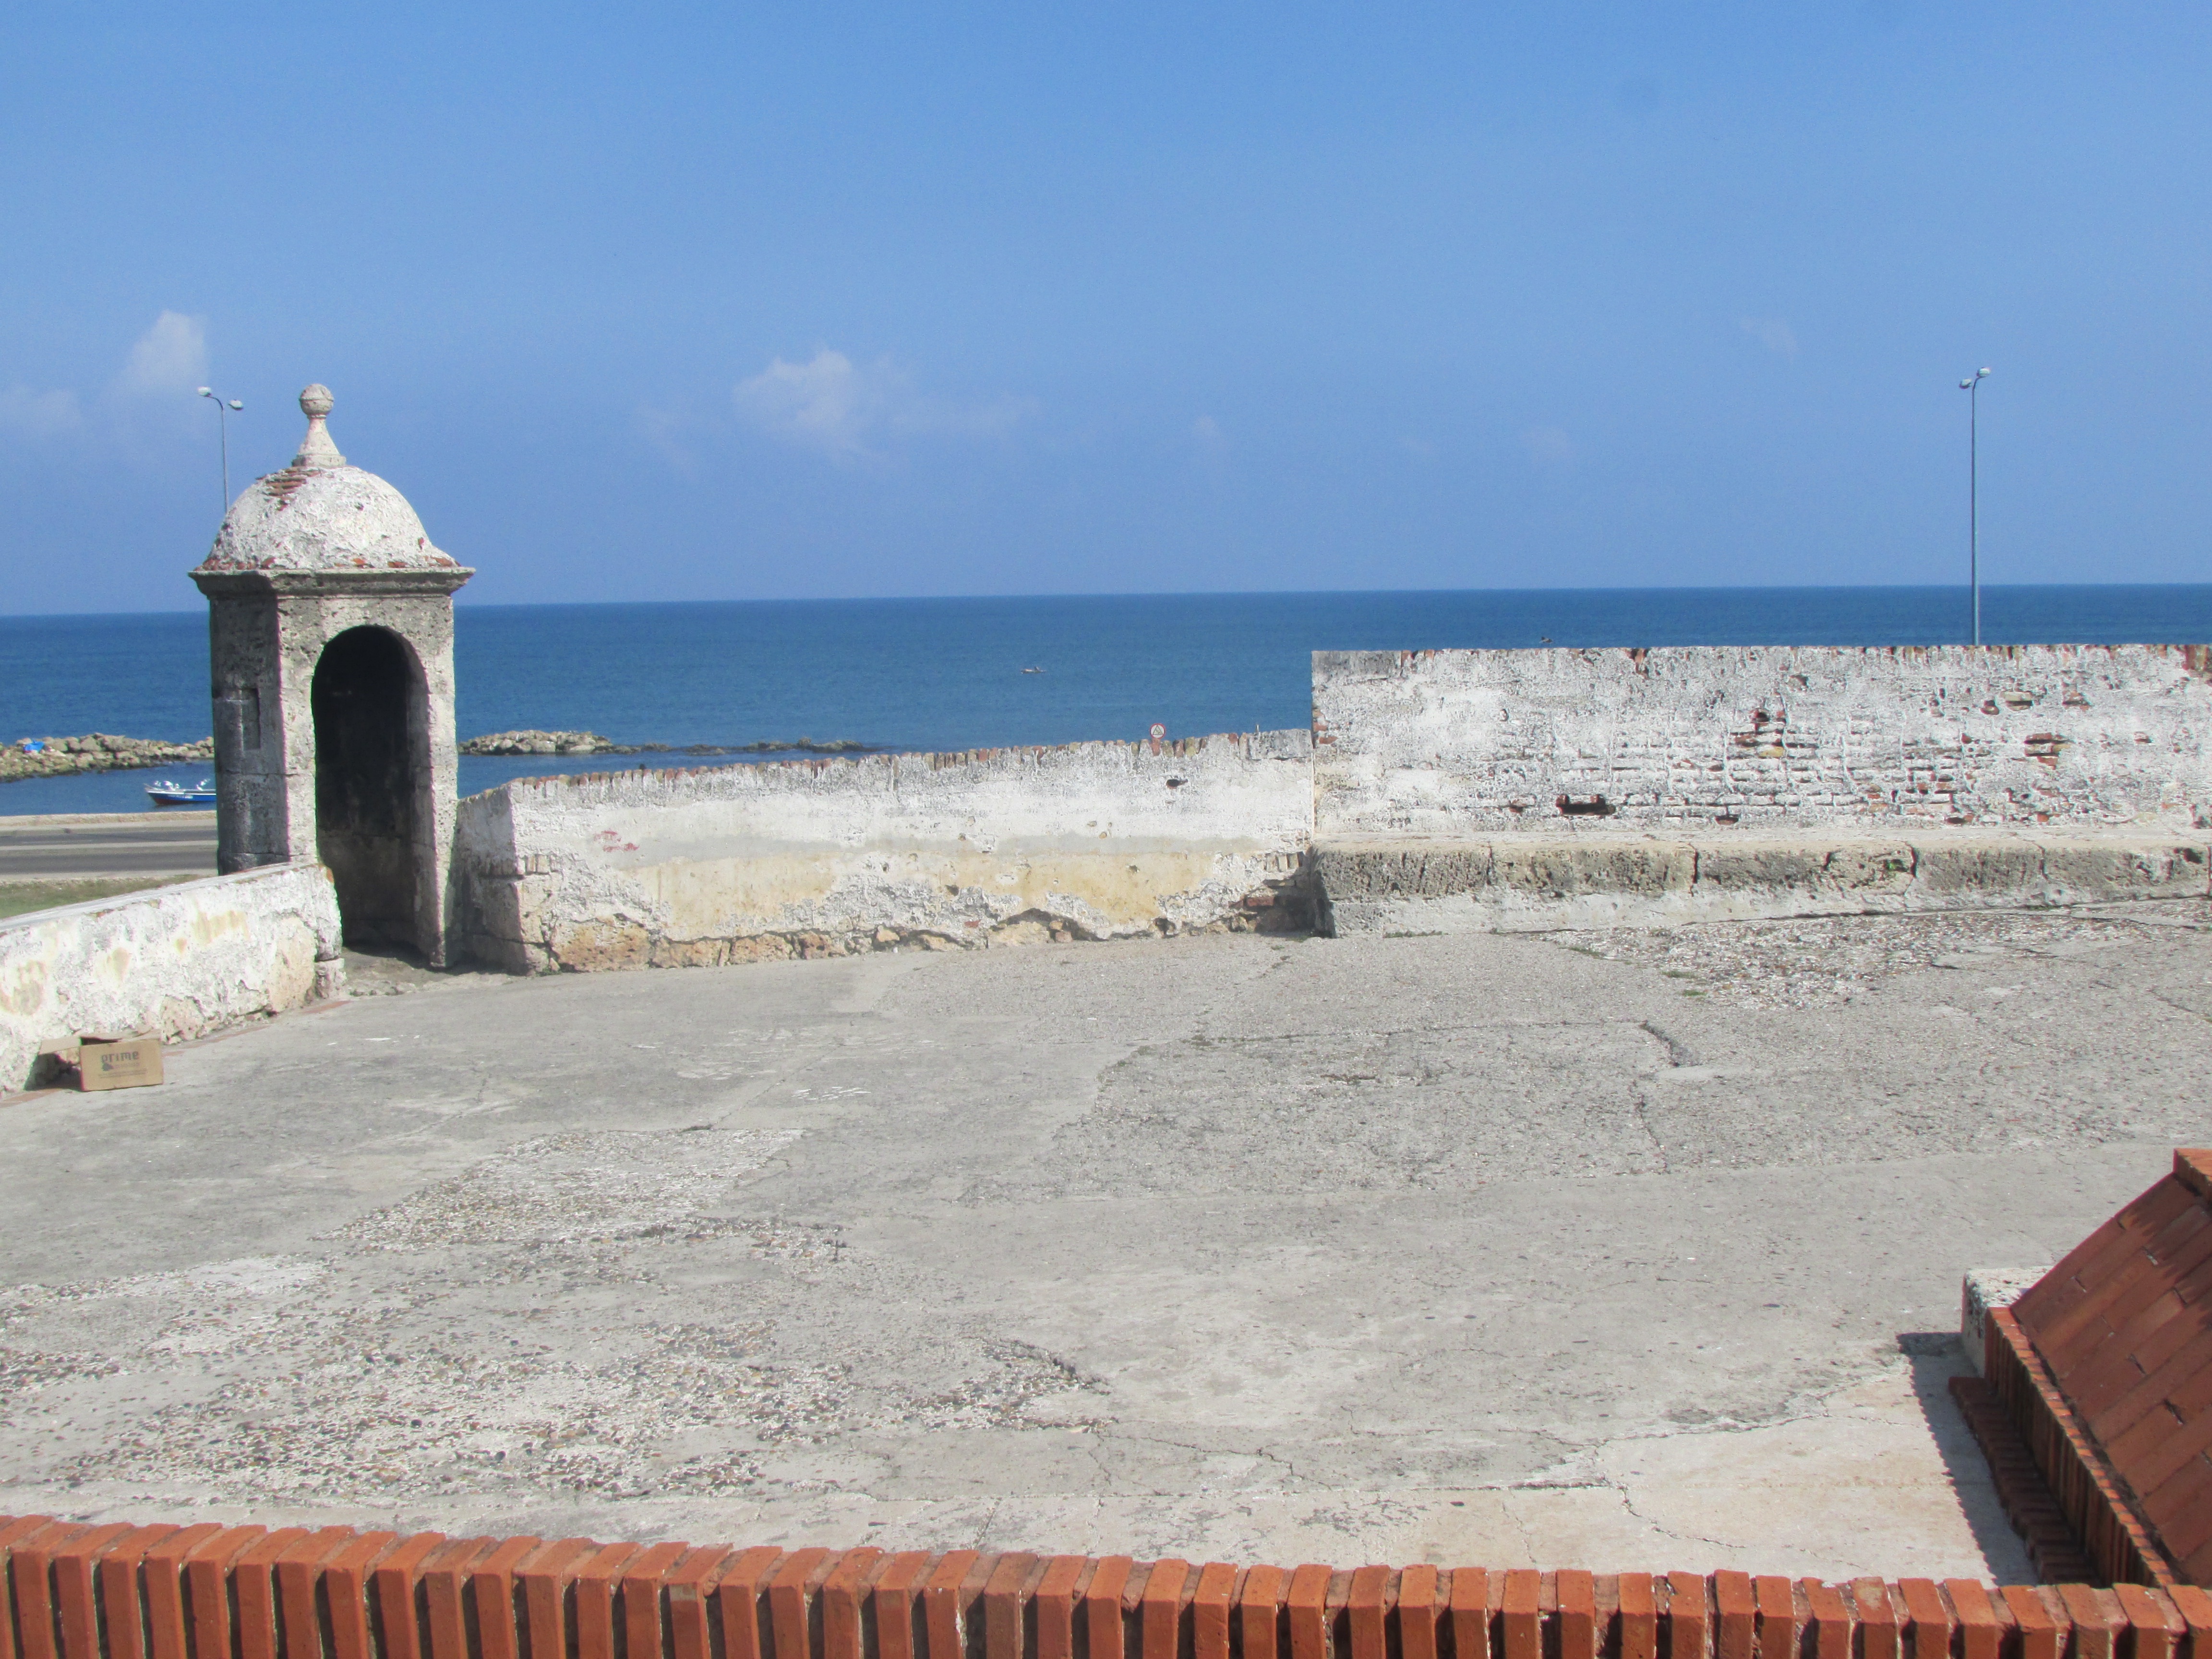
beach, sea, coast, sand, ocean, shore, vacation, tower, fortification, breakwater, cape, colombia, walled city, cartagena de indias